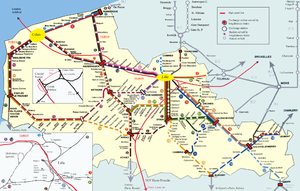
Carte du réseau TER Nord-Pas-de-Calais. L'image originale provient d'un guide TER, mais a été adaptée.
Le TER Nord-Pas-de-Calais était le réseau de transport express régional de la région Nord-Pas-de-Calais. Avec 1 430 kilomètres de lignes, soit 115 m de lignes par km², il s'agissait du réseau le plus dense après celui d'Île-de-France.
La ligne d'Haubourdin à Saint-André est une ligne ferroviaire française à écartement standard électrifiée à double voie reliant la gare d'Haubourdin à celle de Saint-André. Elle est uniquement utilisée pour le fret.